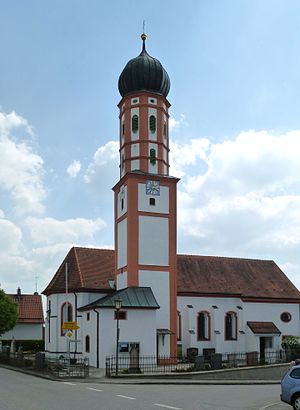
Hattenhofen (Bayern)
Kirke i Hattenhofen
Hattenhofen er en kommune i Landkreis Fürstenfeldbruck der ligger i den vestlige del af Regierungsbezirk Oberbayern i den tyske delstat Bayern. Den er en del af Verwaltungsgemeinschaft Mammendorf.